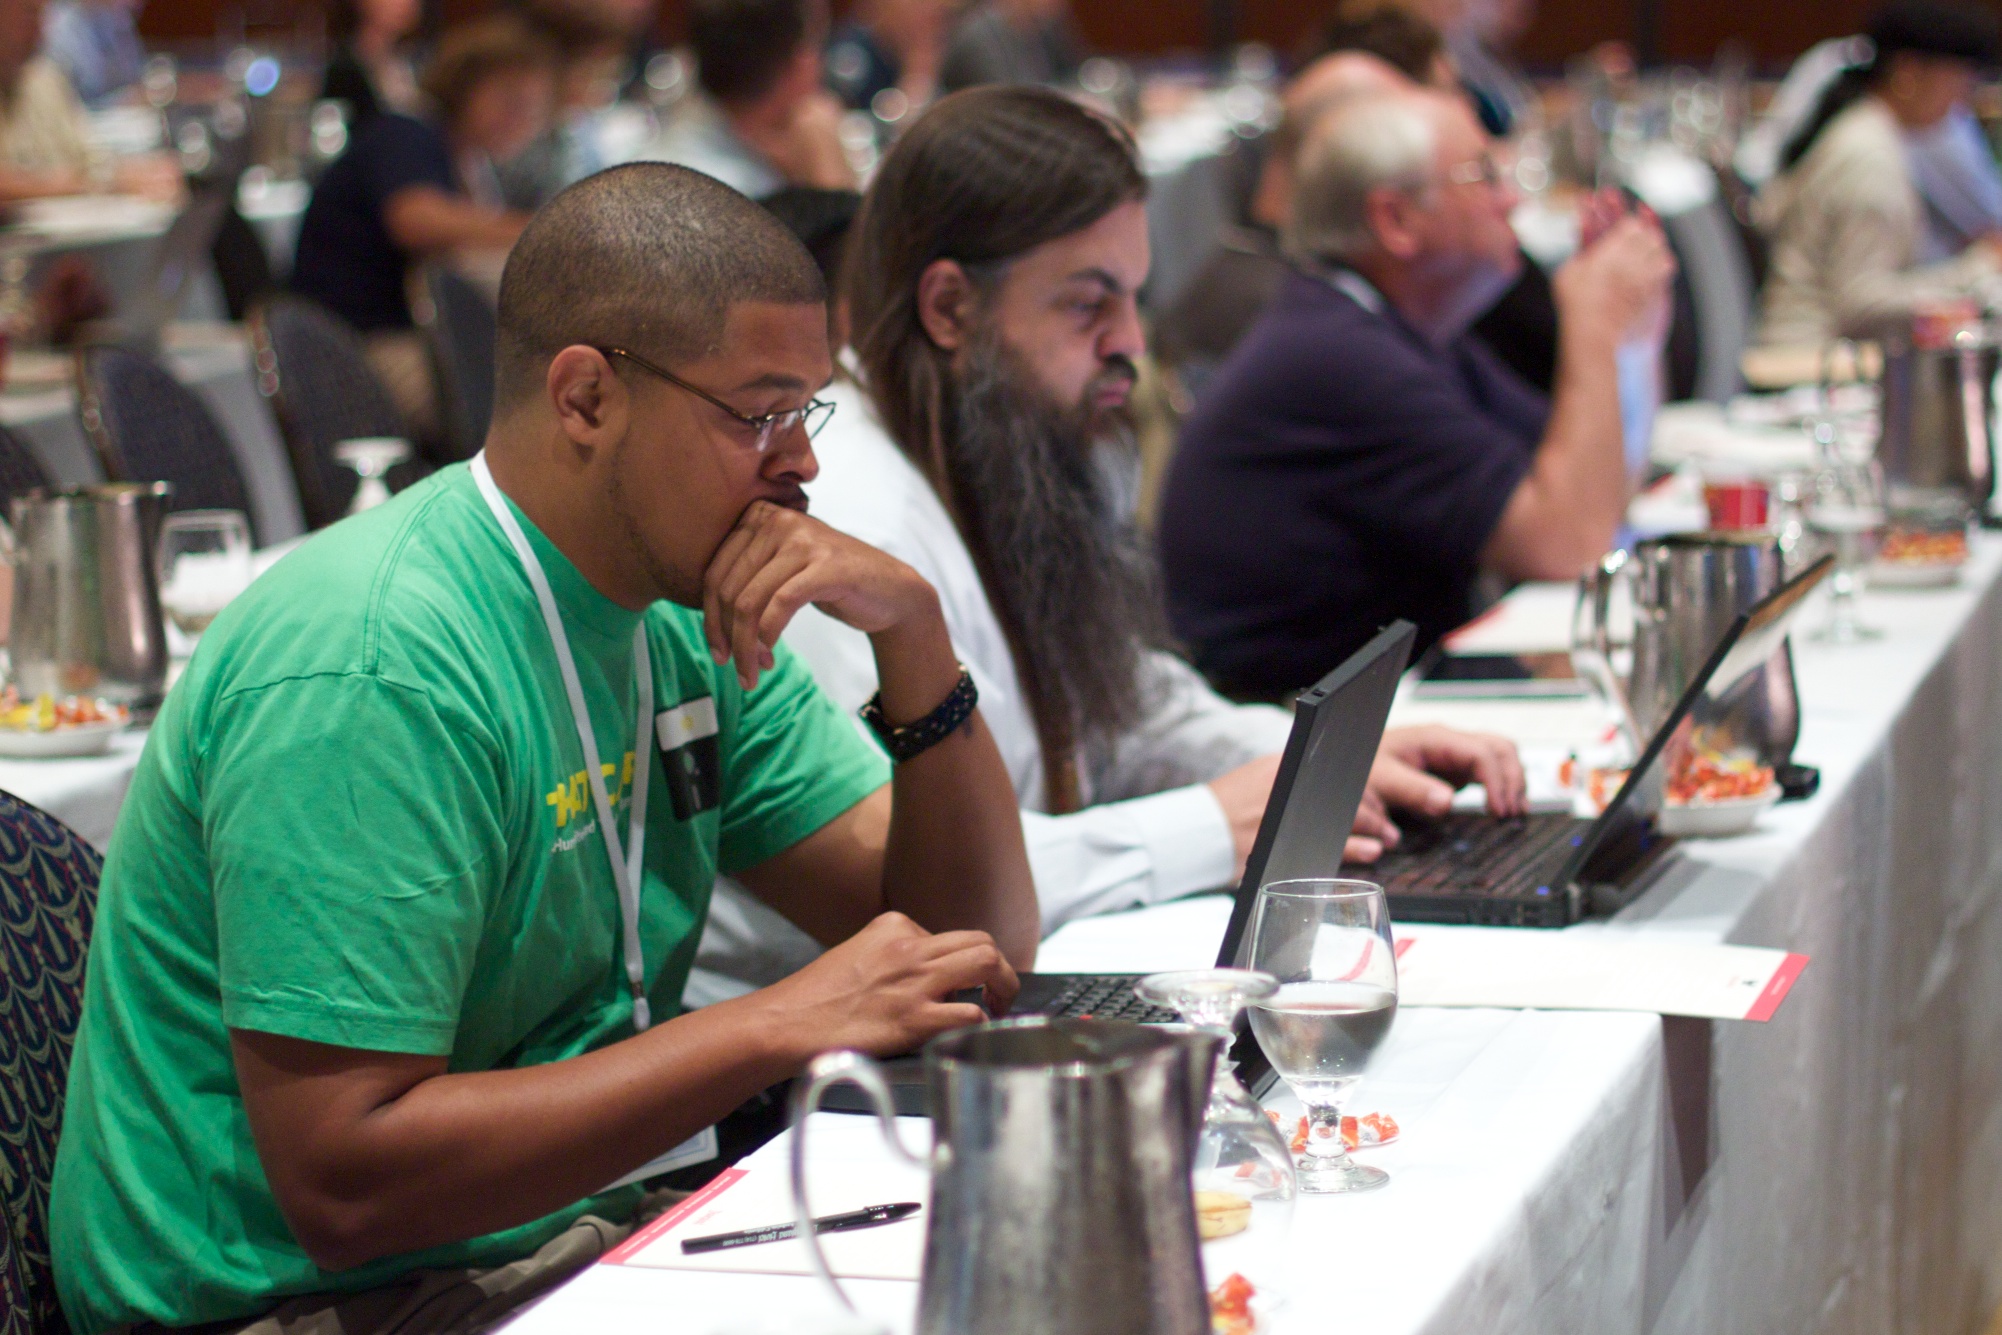
nmc2010, nmcfriends, sense